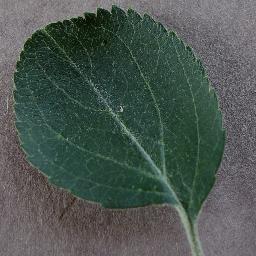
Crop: apple
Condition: healthy